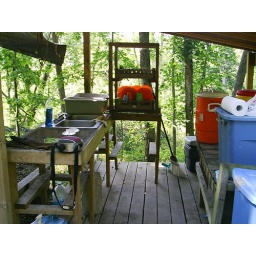
The large plastic containers seen here are all provided by the campgrounds, with cooking utensils, dishes, paper goods, etc.